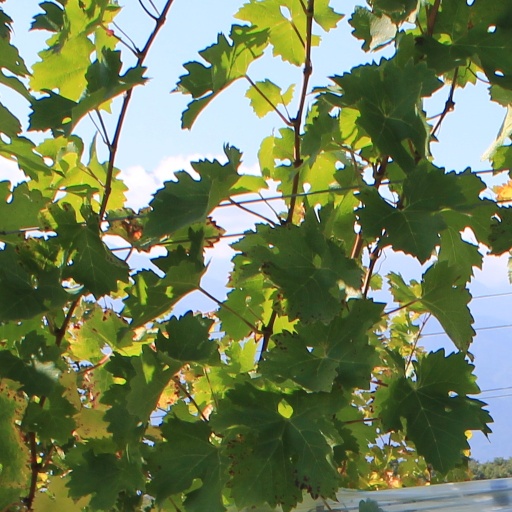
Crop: grape